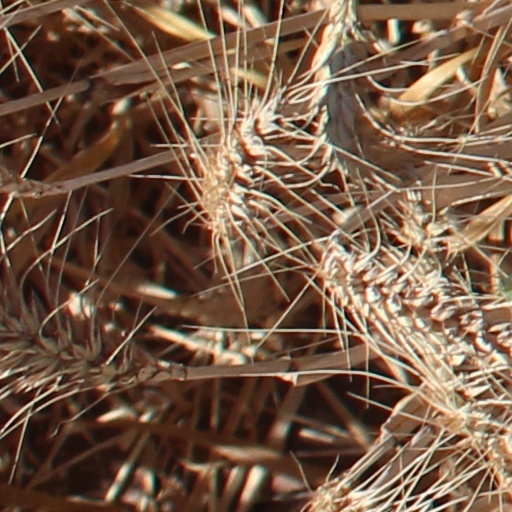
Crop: wheat